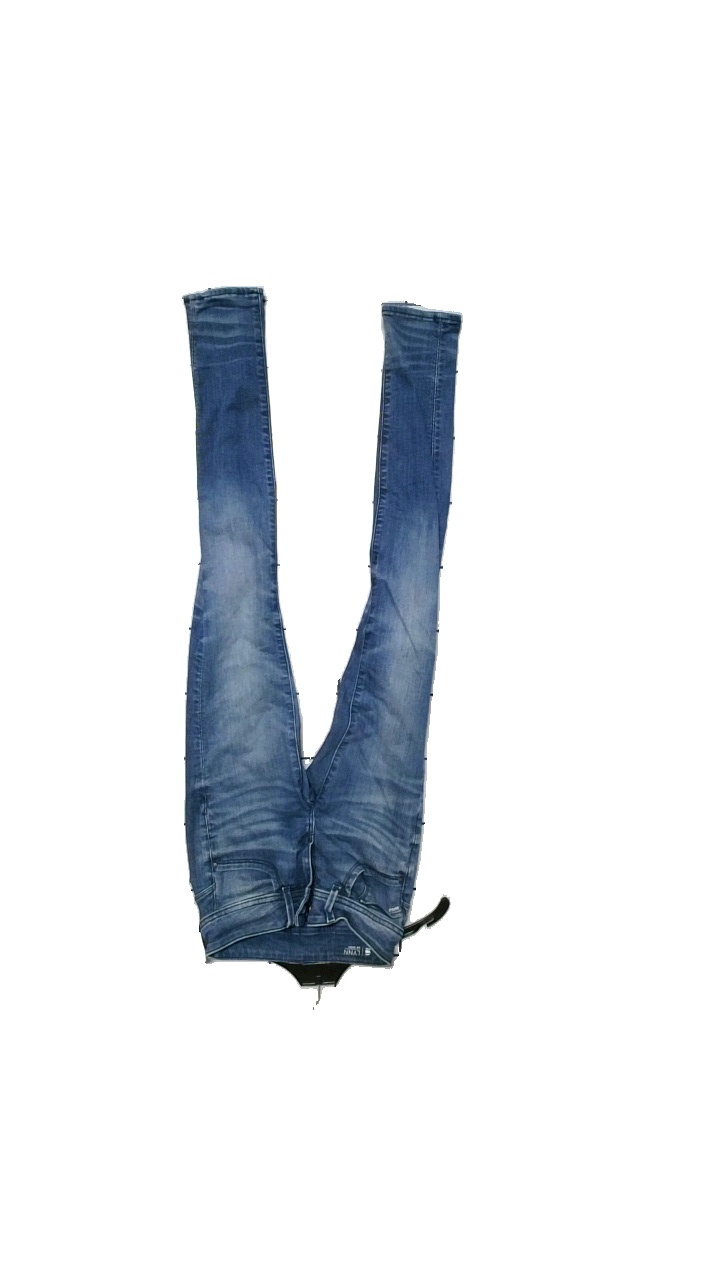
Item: Jeans (Ladies)
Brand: G-star Raw
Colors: Blue
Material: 92% Cotton, 6% Polyester, 2% Elastan
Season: All
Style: Denim
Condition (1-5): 4
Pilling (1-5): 4
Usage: Reuse
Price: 150-250